Light pollution

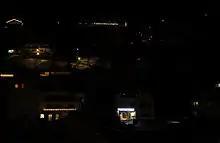
Streetlights at the ski resort Kastelruth in South Tyrol, Italy

Inspection of the area surrounding Madrid reveals that the effects of light pollution caused by a single large conglomeration can be felt up to away from the center.